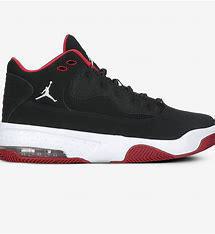
Brand: Jordan
Model: Max Aura 2